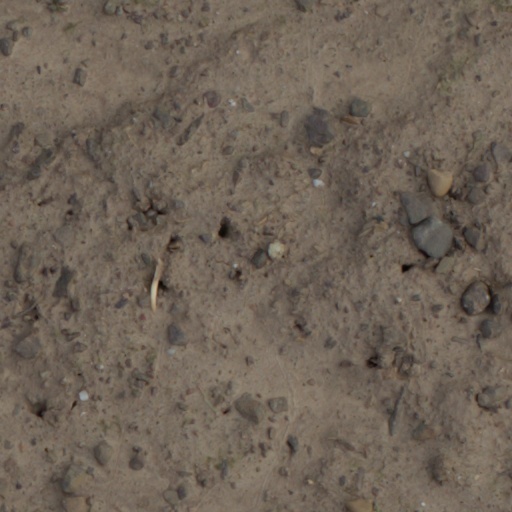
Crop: wheat